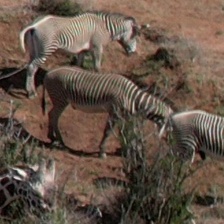
Pose orientation: right